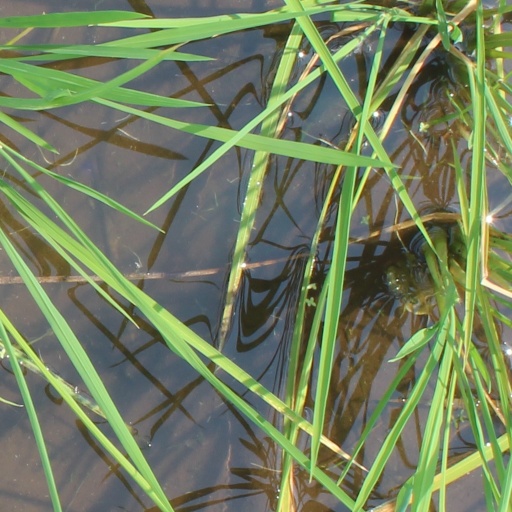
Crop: rice